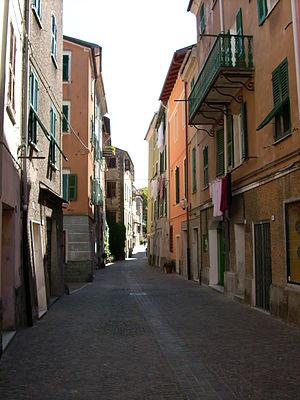
Altare est une commune italienne d'environ 2 200 habitants située dans la province de Savone, dans la région Ligurie, dans le nord-ouest de l'Italie.